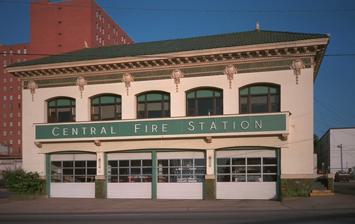
Building: Central Fire Station (Shreveport, Louisiana)
Country: United States of America
Year built: 1922
United States historic place Central Fire Station U.S. National Register of Historic Places U.S. Historic district Contributing property Location 801 Crockett St., Shreveport, Louisiana Coordinates 32°30′32″N 93°45′03″W / 32.50889°N 93.75083°W / 32.50889; -93.75083 ( Central Fire Station ) Area less than one acre Built 1922 Built by Werner, W.H. Architect King, Clarence W. Architectural style Beaux Arts, Renaissance, Italian Renaissance Part of Shreveport Commercial Historic District NRHP reference No. 91000625 Added to NRHP May 28, 1991 The Central Fire Station in Shreveport, Louisiana , at 801 Crockett St., was built in 1922.  It was listed on the National Register of Historic Places in 1991.  The listing included two contributing buildings . It is a two-story stuccoed brick building.  It has Beaux Arts styling including "a watertable composed of green glazed bricks surmounted by a cast concrete band and a series of prominent cartouches mounted at the entablature level along the main facade and on the building's corners." A second contributing resource on the property is a five-story hose tower . It was designed by architect Clarence W. King and built by contractor W.H. Werner. It has hosted the Shreveport Regional Arts Council . It is also a contributing property of the Shreveport Commercial Historic District since its first boundary increase on May 16, 1997 . See also Shreveport Fire Station No. 8 Shreveport Fire Station No. 10 National Register of Historic Places listings in Caddo Parish, Louisiana References